Slope stability

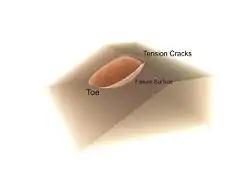
Simple slope slip section

Earthen slopes can develop a cut-spherical weakness area. The probability of this happening can be calculated in advance using a simple 2-D circular analysis package. A primary difficulty with analysis is locating the most-probable slip plane for any given situation. Many landslides have only been analyzed after the fact. More recently slope stability radar technology has been employed, particularly in the mining industry, to gather real-time data and assist in determining the likelihood of slope failure.